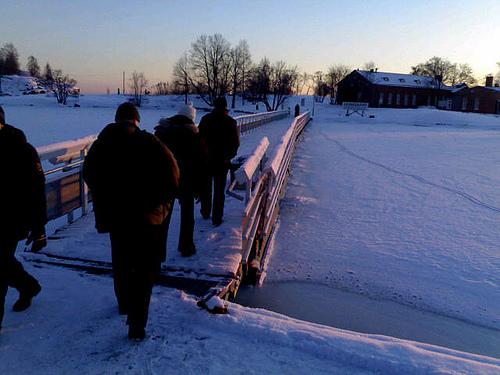
Weather: snow or frosty